Kevin Weaver

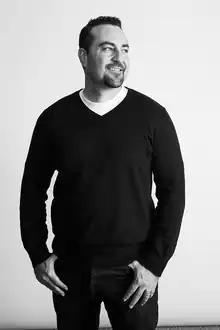

Kevin Weaver is an American record producer and record executive serving since 2017 as President of the West Coast branch of Atlantic Records.